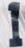
Number: 1